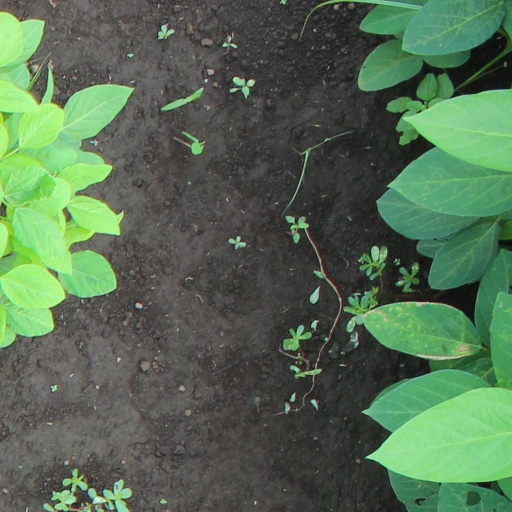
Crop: soybean